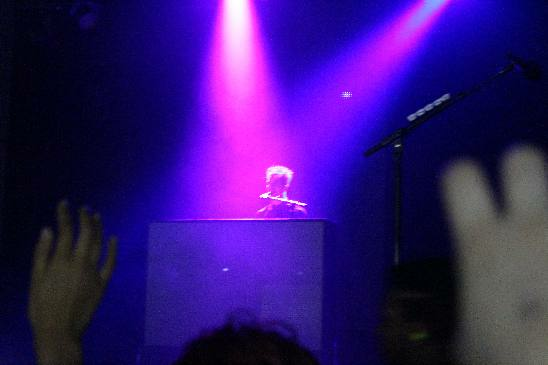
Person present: Yes